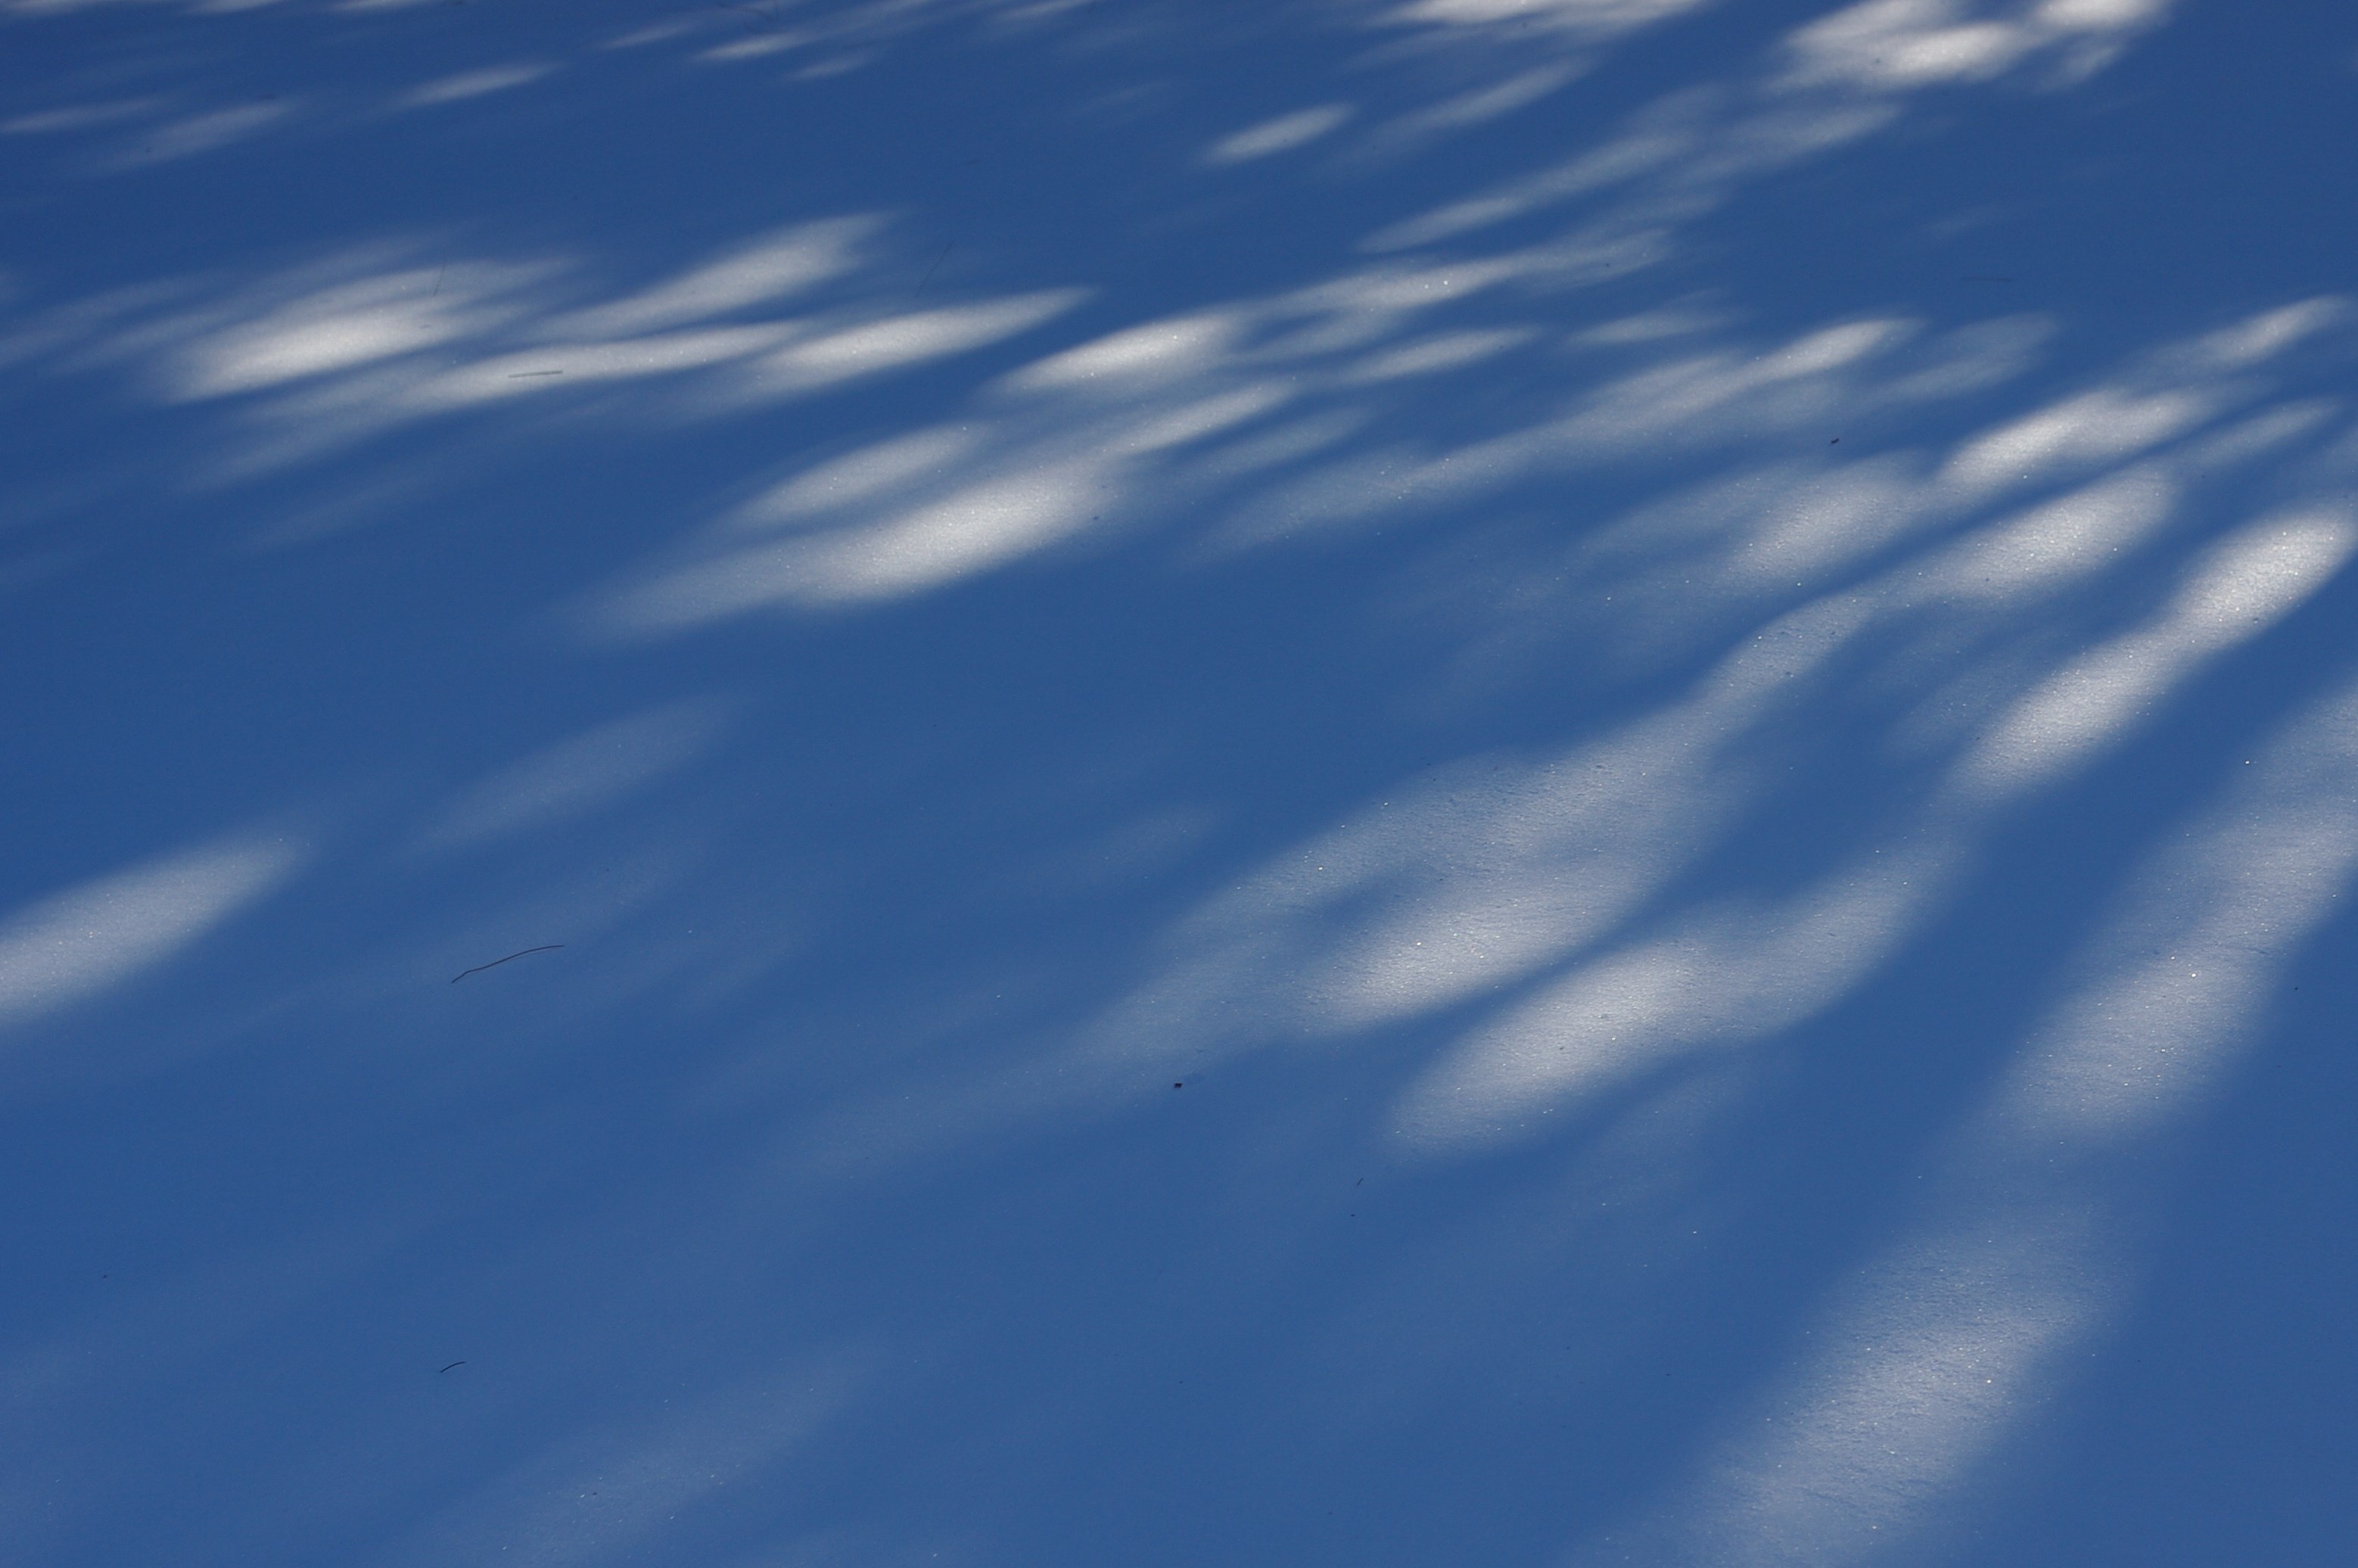
sea, horizon, snow, cold, winter, cloud, sky, white, sunlight, wave, frost, atmosphere, line, reflection, blue, snowflake, snowfall, shadows, seasonal, snowflakes, meteorological phenomenon, atmosphere of earth